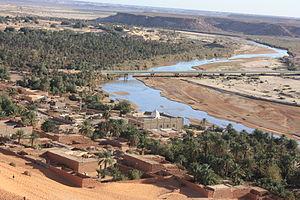
Paysage pour Béni-Abbés et Oued saoura
Béni Abbès est une commune de la wilaya de Béchar, située 250 km au sud-ouest de Béchar et à 1 200 km au sud-ouest d'Alger, depuis 2015 elle est le chef-lieu de la wilaya déléguée de Béni Abbès.
La wilaya de Béchar est une wilaya algérienne située dans l'ouest du Sahara algérien fondée en 1974. Elle correspond à une partie de l'ancienne wilaya de la Saoura.
Oued Saoura est un oued du sud ouest Algérien, qui résulte de la jonction entre l'Oued Guir et l'Oued Zouzfana. Il constitue la limite ouest du Grand Erg Occidental.